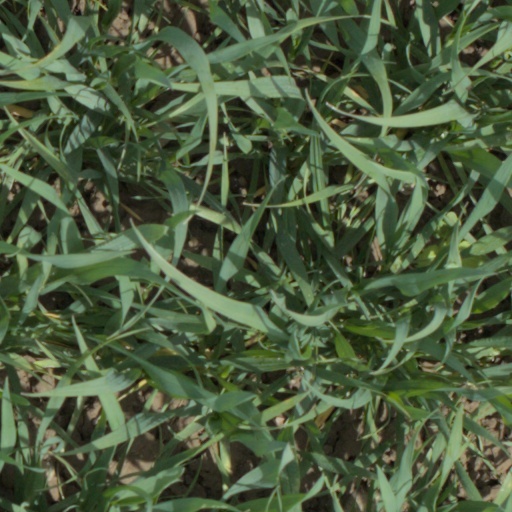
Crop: wheat